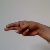
The image shows a hand gesture representing the letter 'H' in Indian Sign Language.